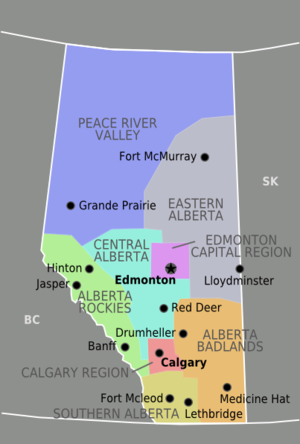
L'Alberta est une province de l'Ouest du Canada, la sixième plus vaste du pays, avec 661 848 km² et la quatrième la plus peuplée, avec près de 4,1 millions d'habitants en 2016. Elle fait partie de la région des prairies. Sa capitale est Edmonton alors que Calgary est sa plus grande ville. Les Albertains sont en très grande majorité des citadins et plus de la moitié d'entre eux vivent dans ces deux agglomérations. Cependant, l'identité de la province repose surtout sur un folklore rural.